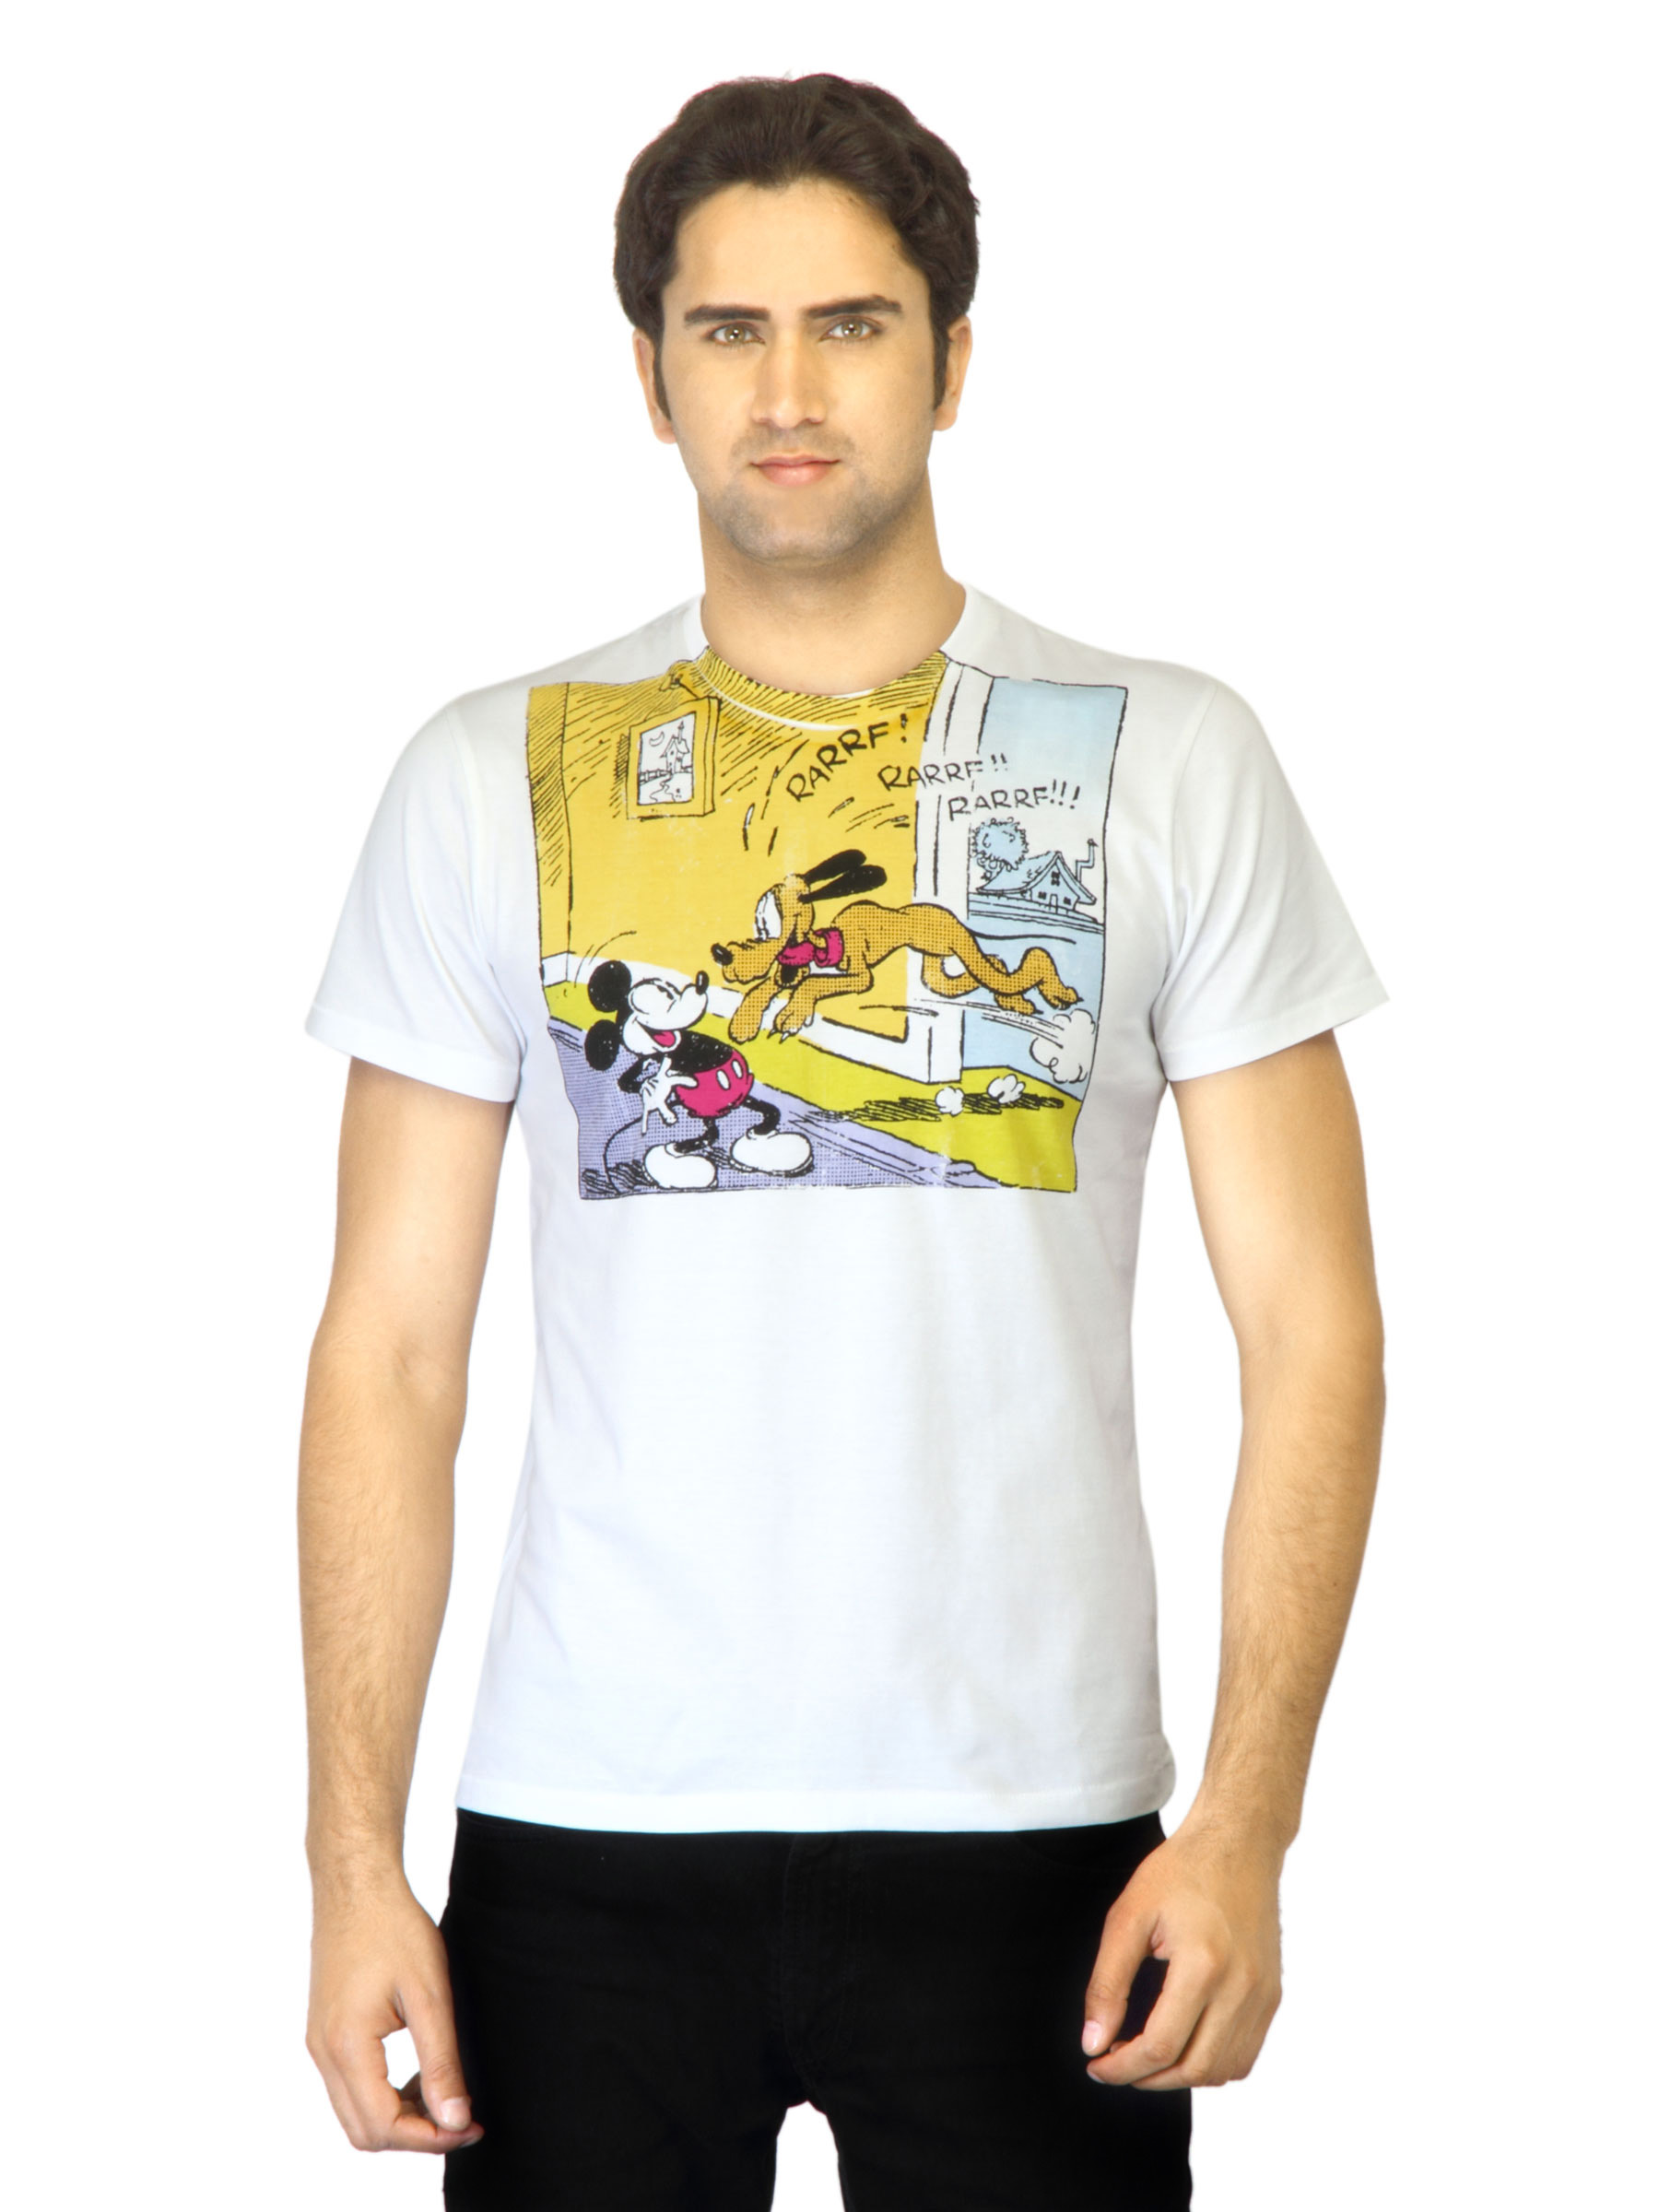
Disney Men White Printed T-shirt
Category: Apparel / Topwear / Tshirts
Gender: Men
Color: White
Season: Summer 2012
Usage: Casual